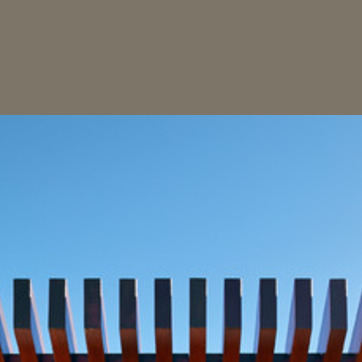
Material: sky